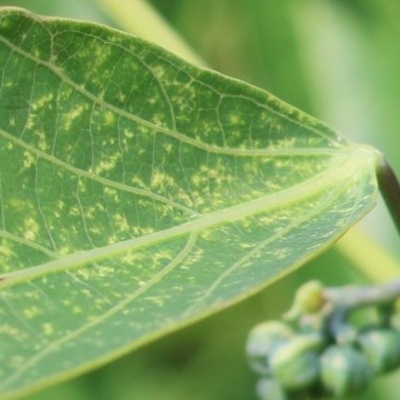
Crop: Cassava
Condition: green mite